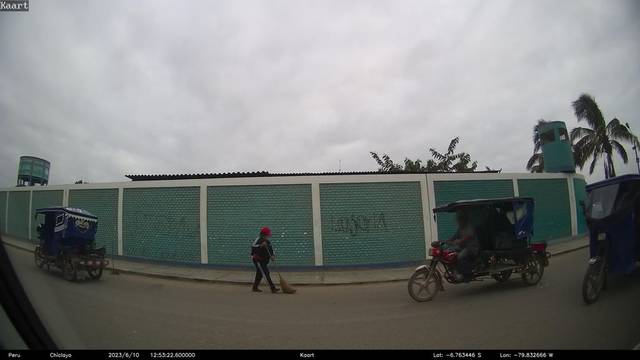
Region: Peru
Coordinates: -6.763, -79.833